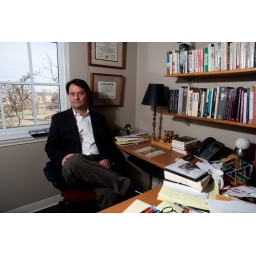
1/15/10 - Professor of english Mark Lucas sits in his office on the second floor of Crounse. DOUG STRICKLAND